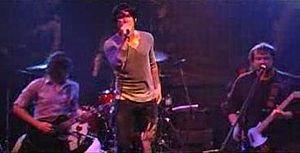
Framing Hanley est un groupe de Nashville, aux États-Unis. Le groupe a été formé en 2005. Ils se sont fait connaître grâce à leurs titres "Hear Me Now" et "Lollipop" de Lil Wayne.